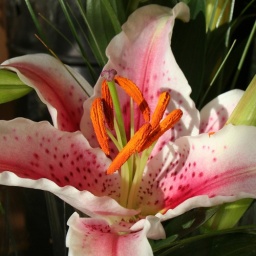
More flower photos from my trip to the West coast in March.